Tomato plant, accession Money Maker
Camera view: vertical (180 deg); turntable rotation: 240 degrees
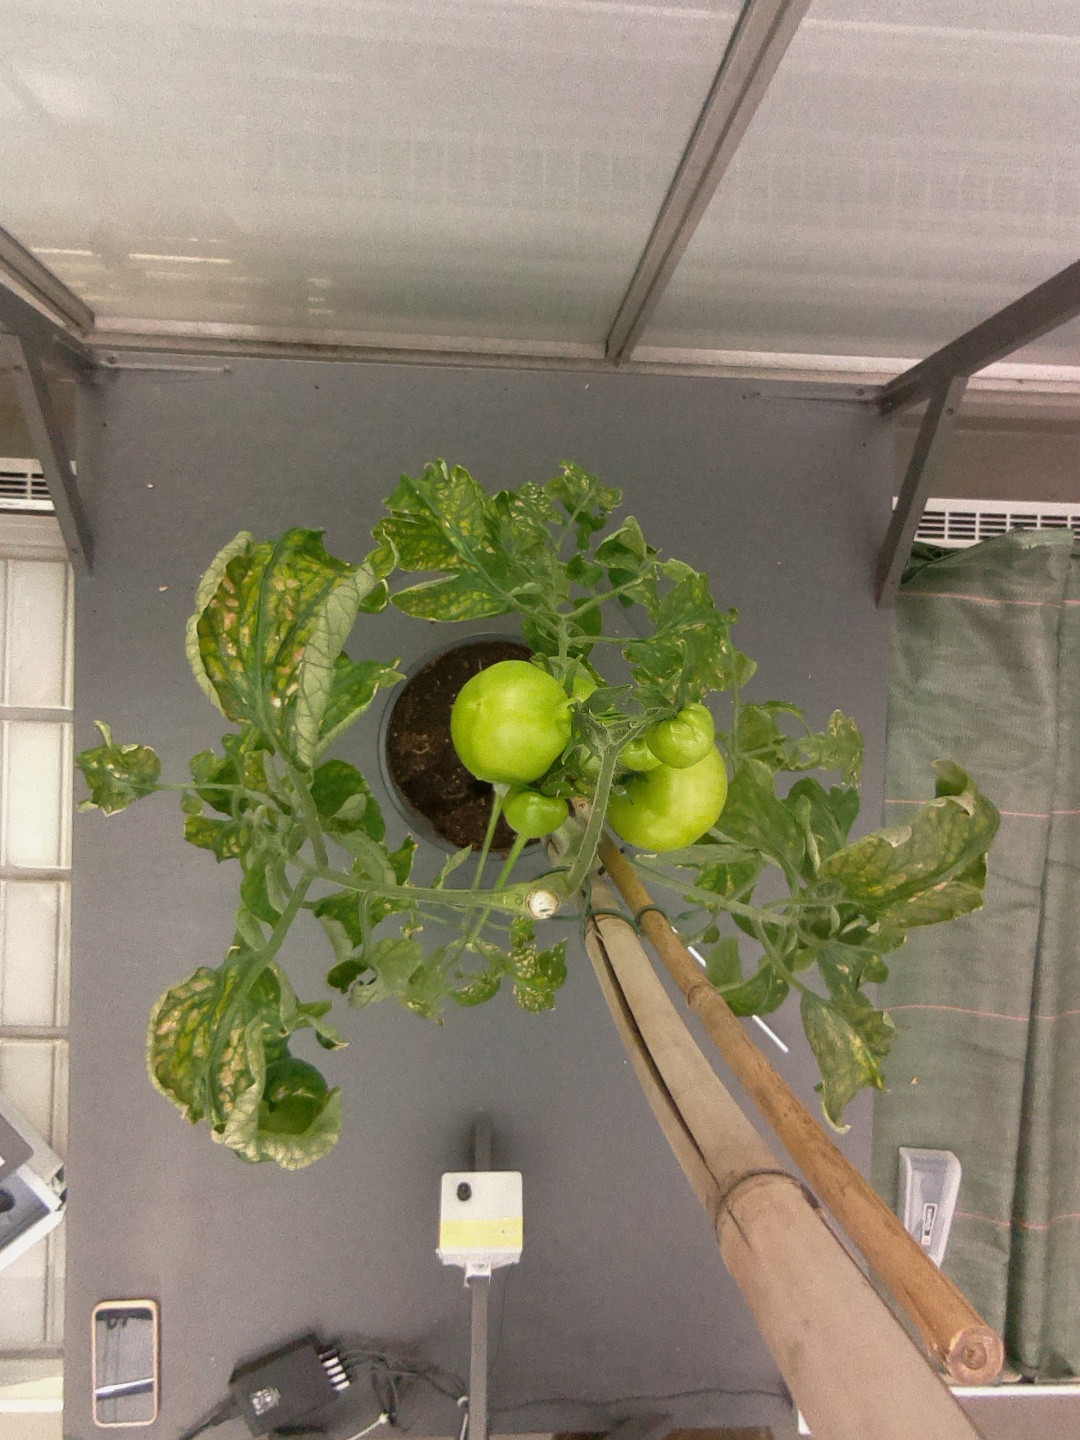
BBCH growth stage 77: 70%-80% of final fruit size